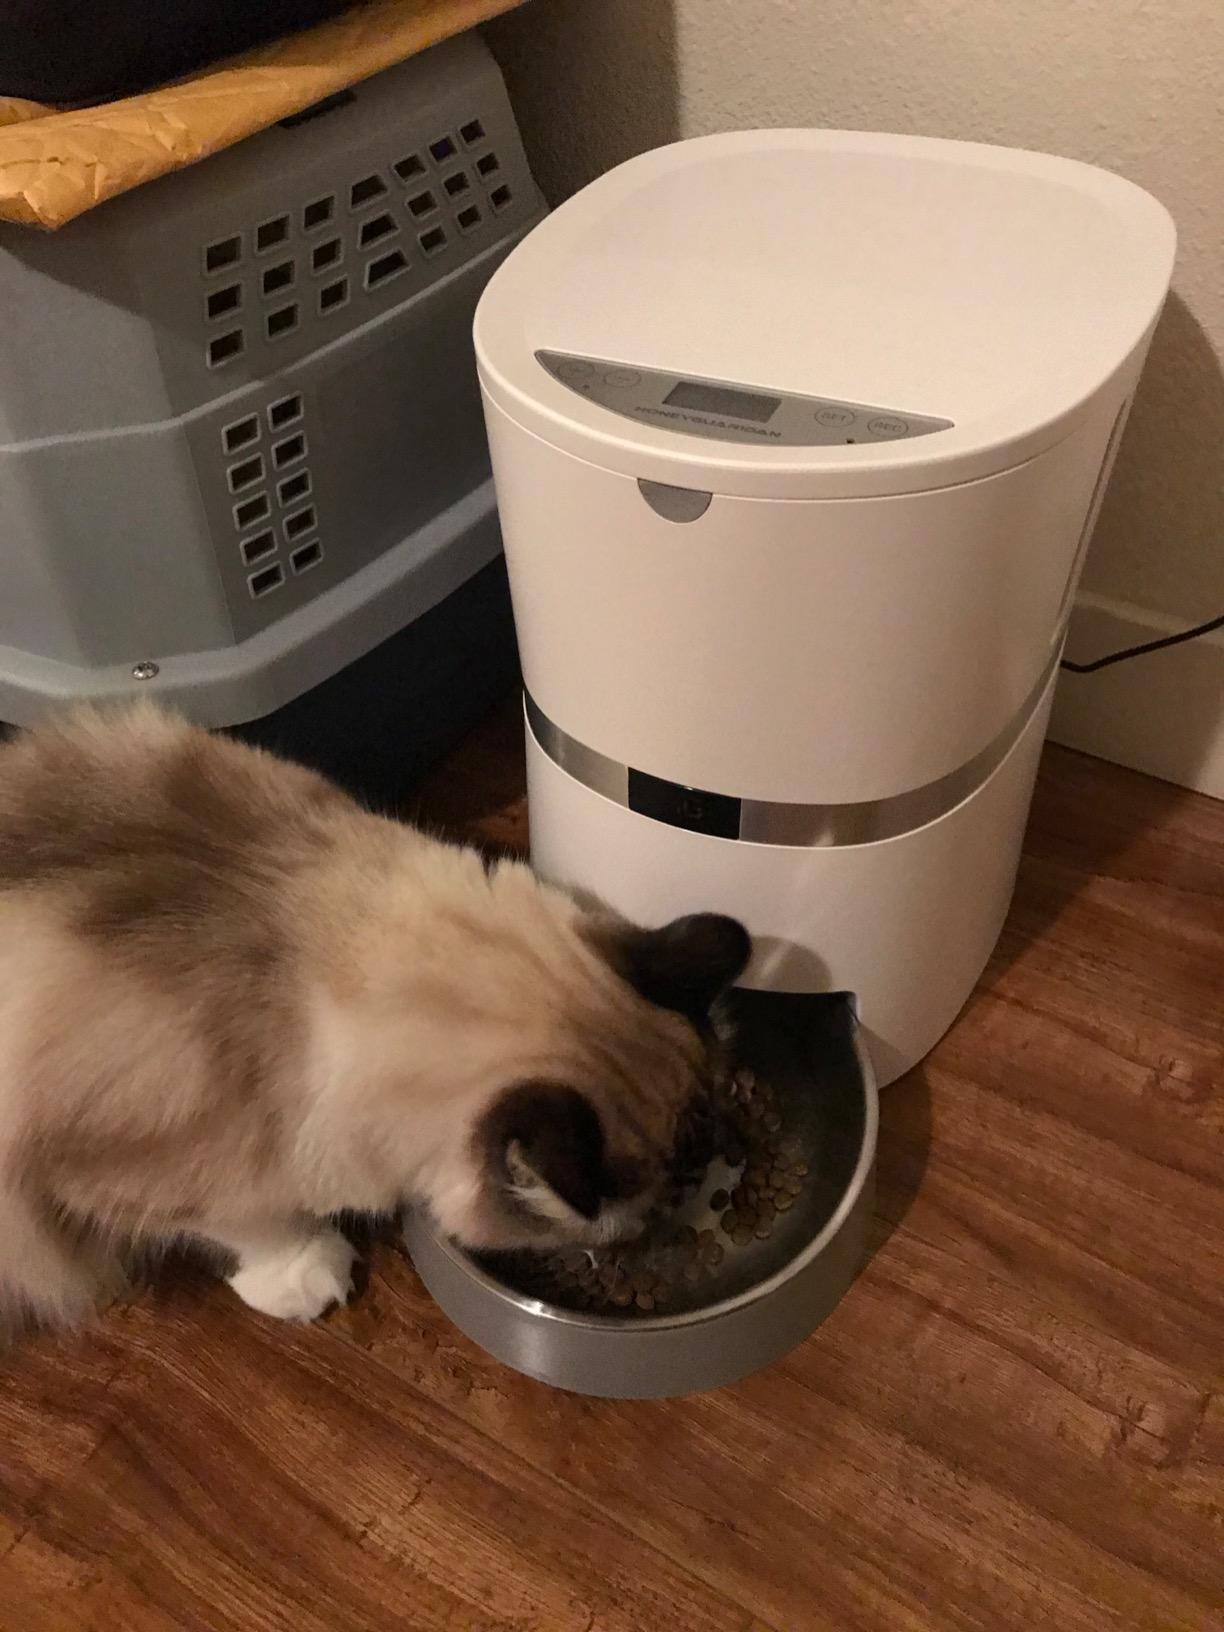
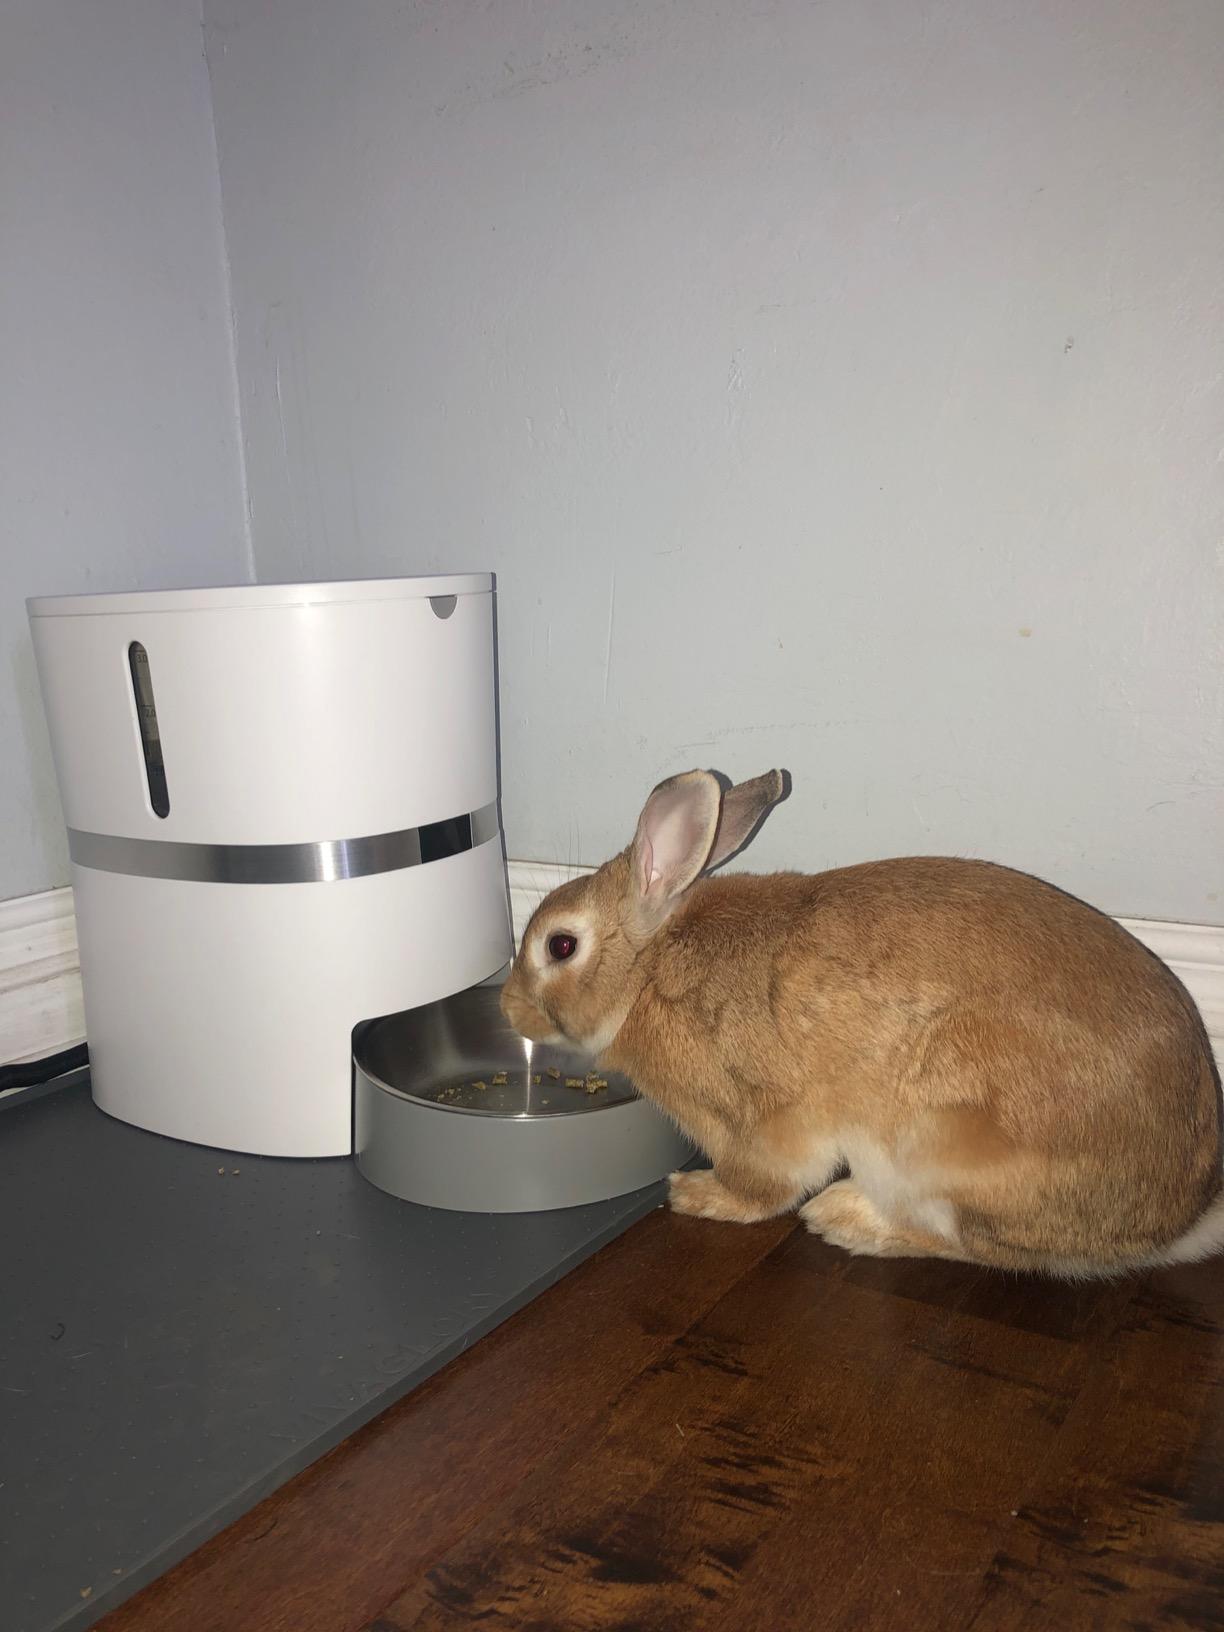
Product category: items_feeder
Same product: yes